September 1948 Florida hurricane

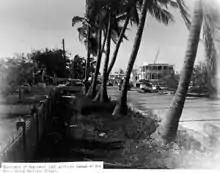
Damage along a street in Key West, Florida

Offshore Grand Cayman, the British steamer "Lochmonar", with 72 people aboard, encountered the hurricane on September 19. The ship ran aground in seas that were "as rough as hell". They were safely rescued by a United States Coast Guard tugboat on September 20.